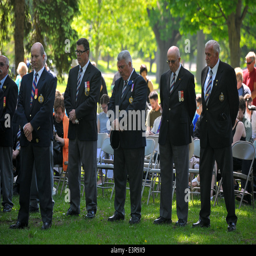
politicians , members of the public , veterans and serving military personnel attend a ceremony on the 70th anniversary